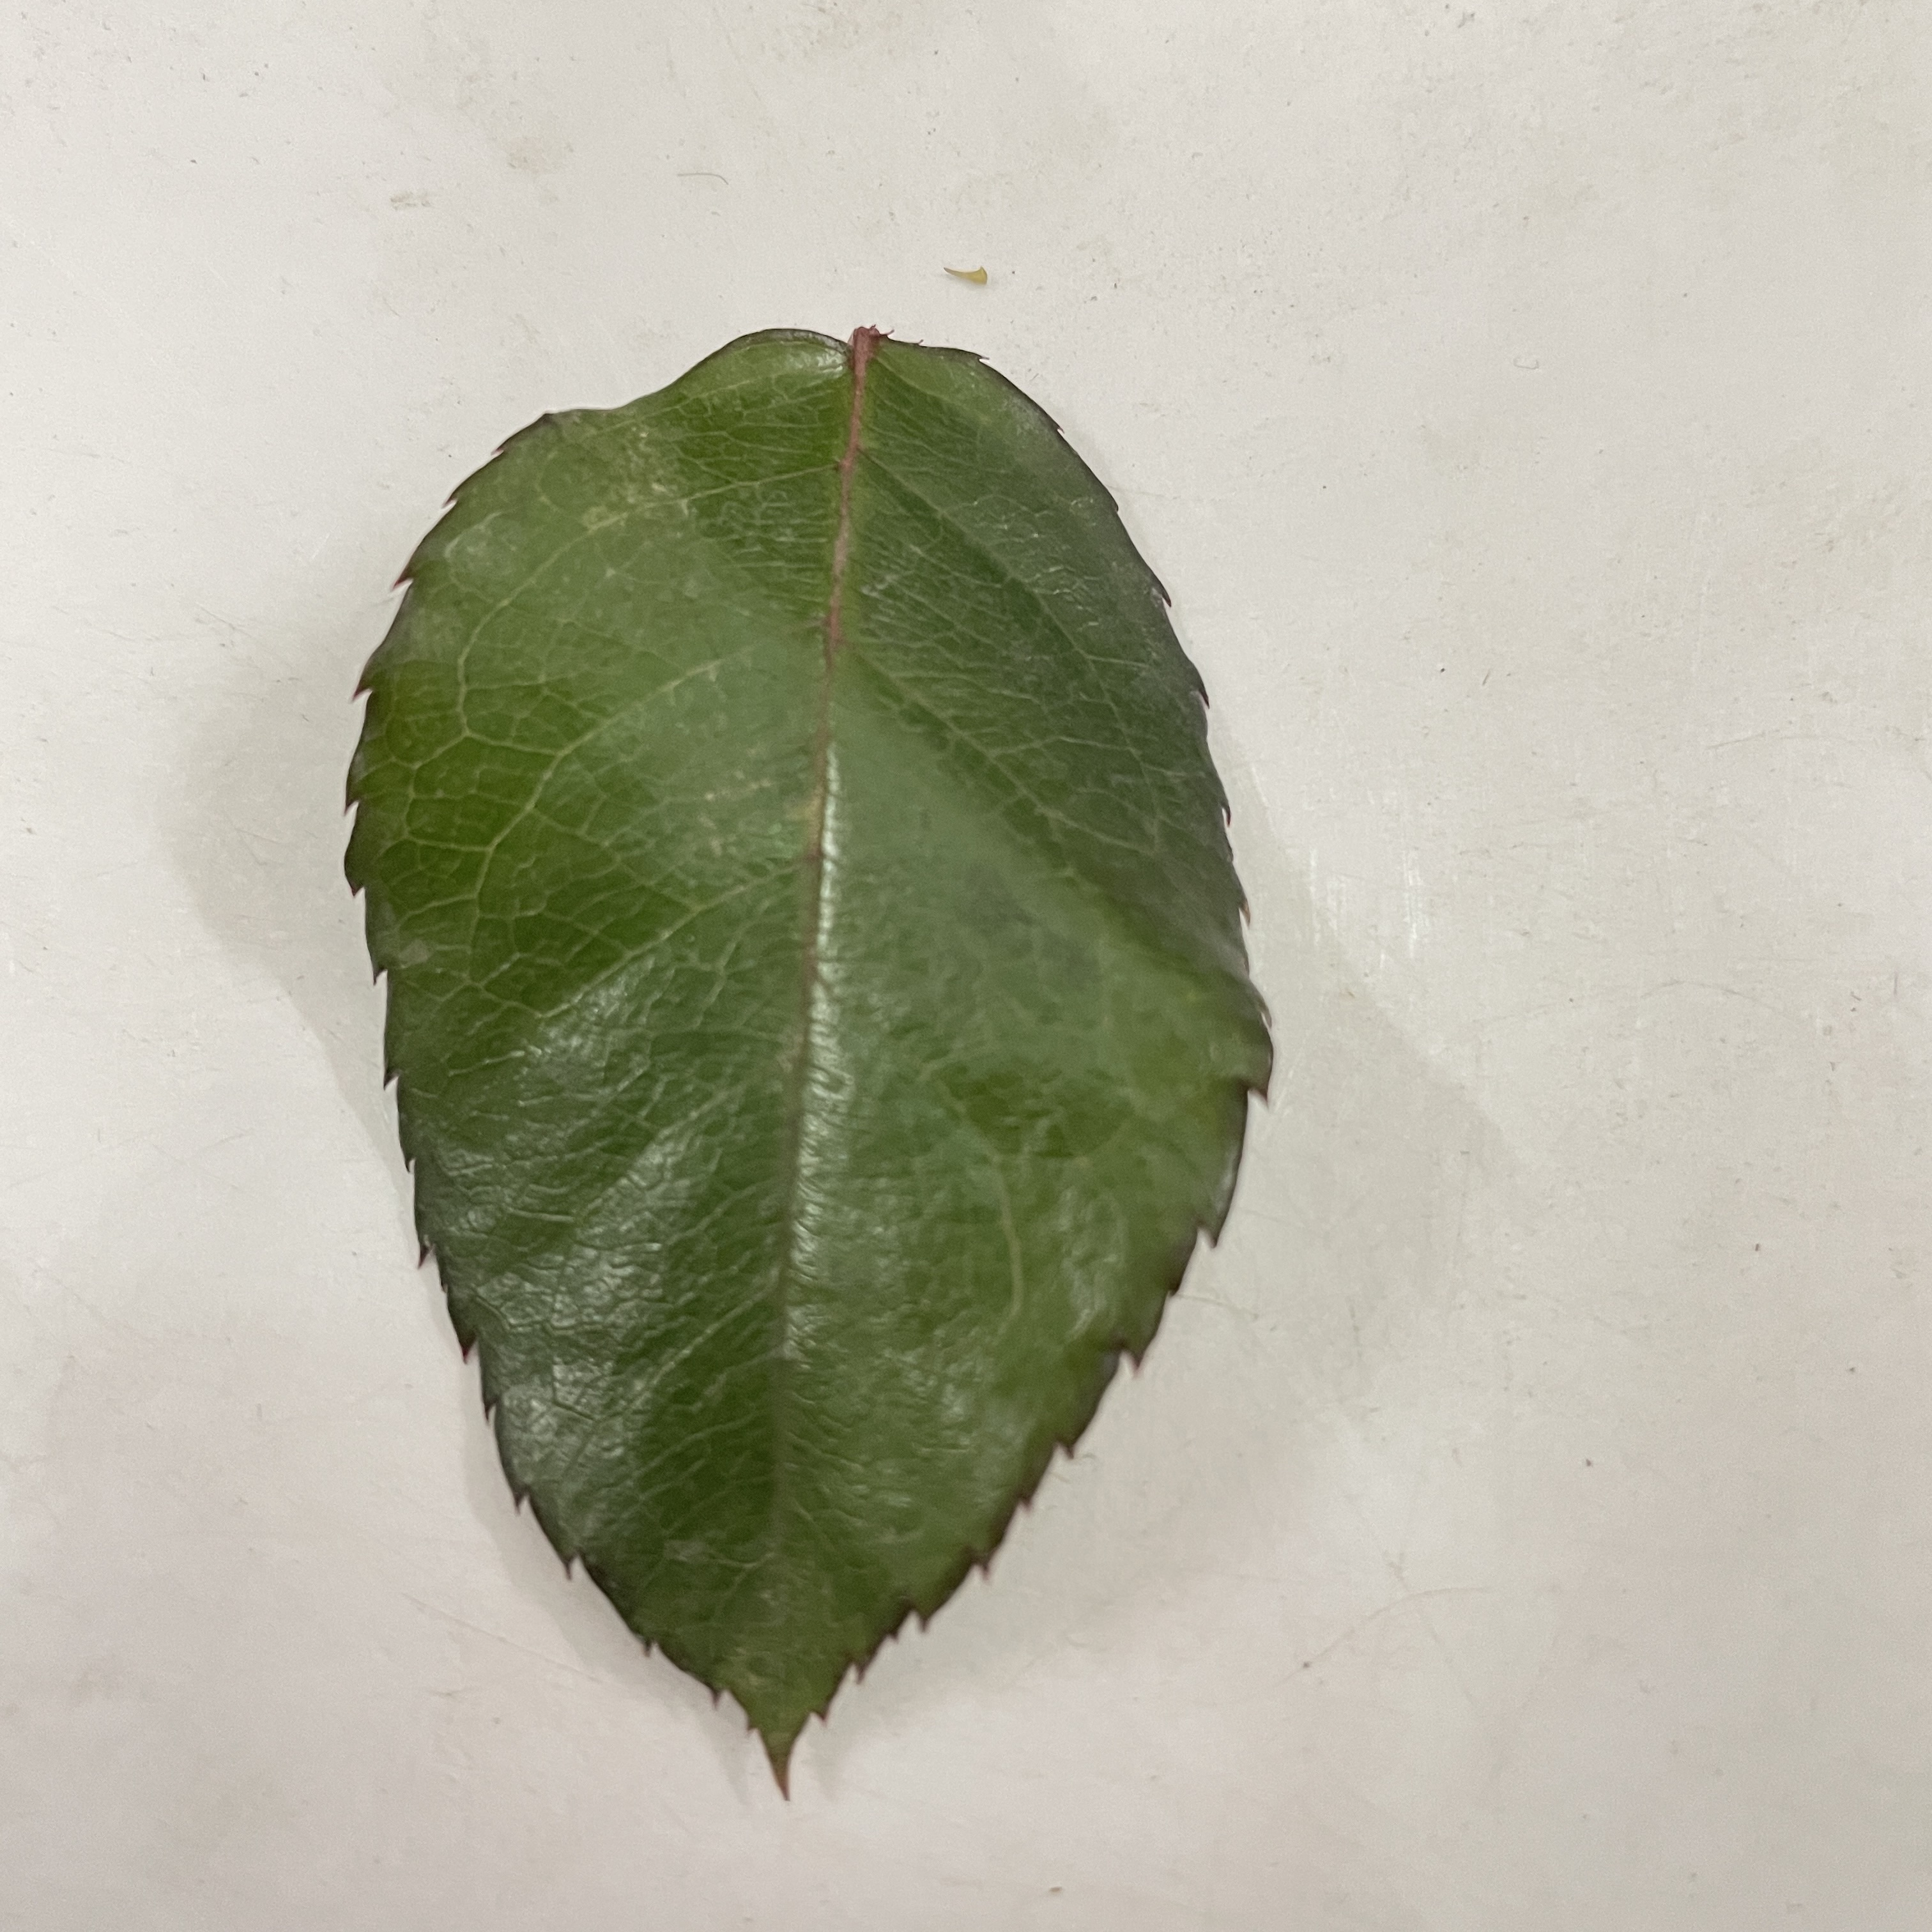
Label: Healthy Leaf